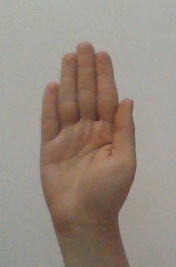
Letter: seen